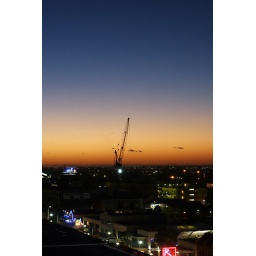
Taken from our hotel window - on the 7th floor - looking out over Adelaide.